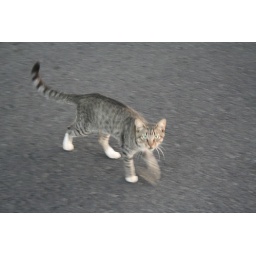
This cat followed me around Punaluu beach while I took pictures.